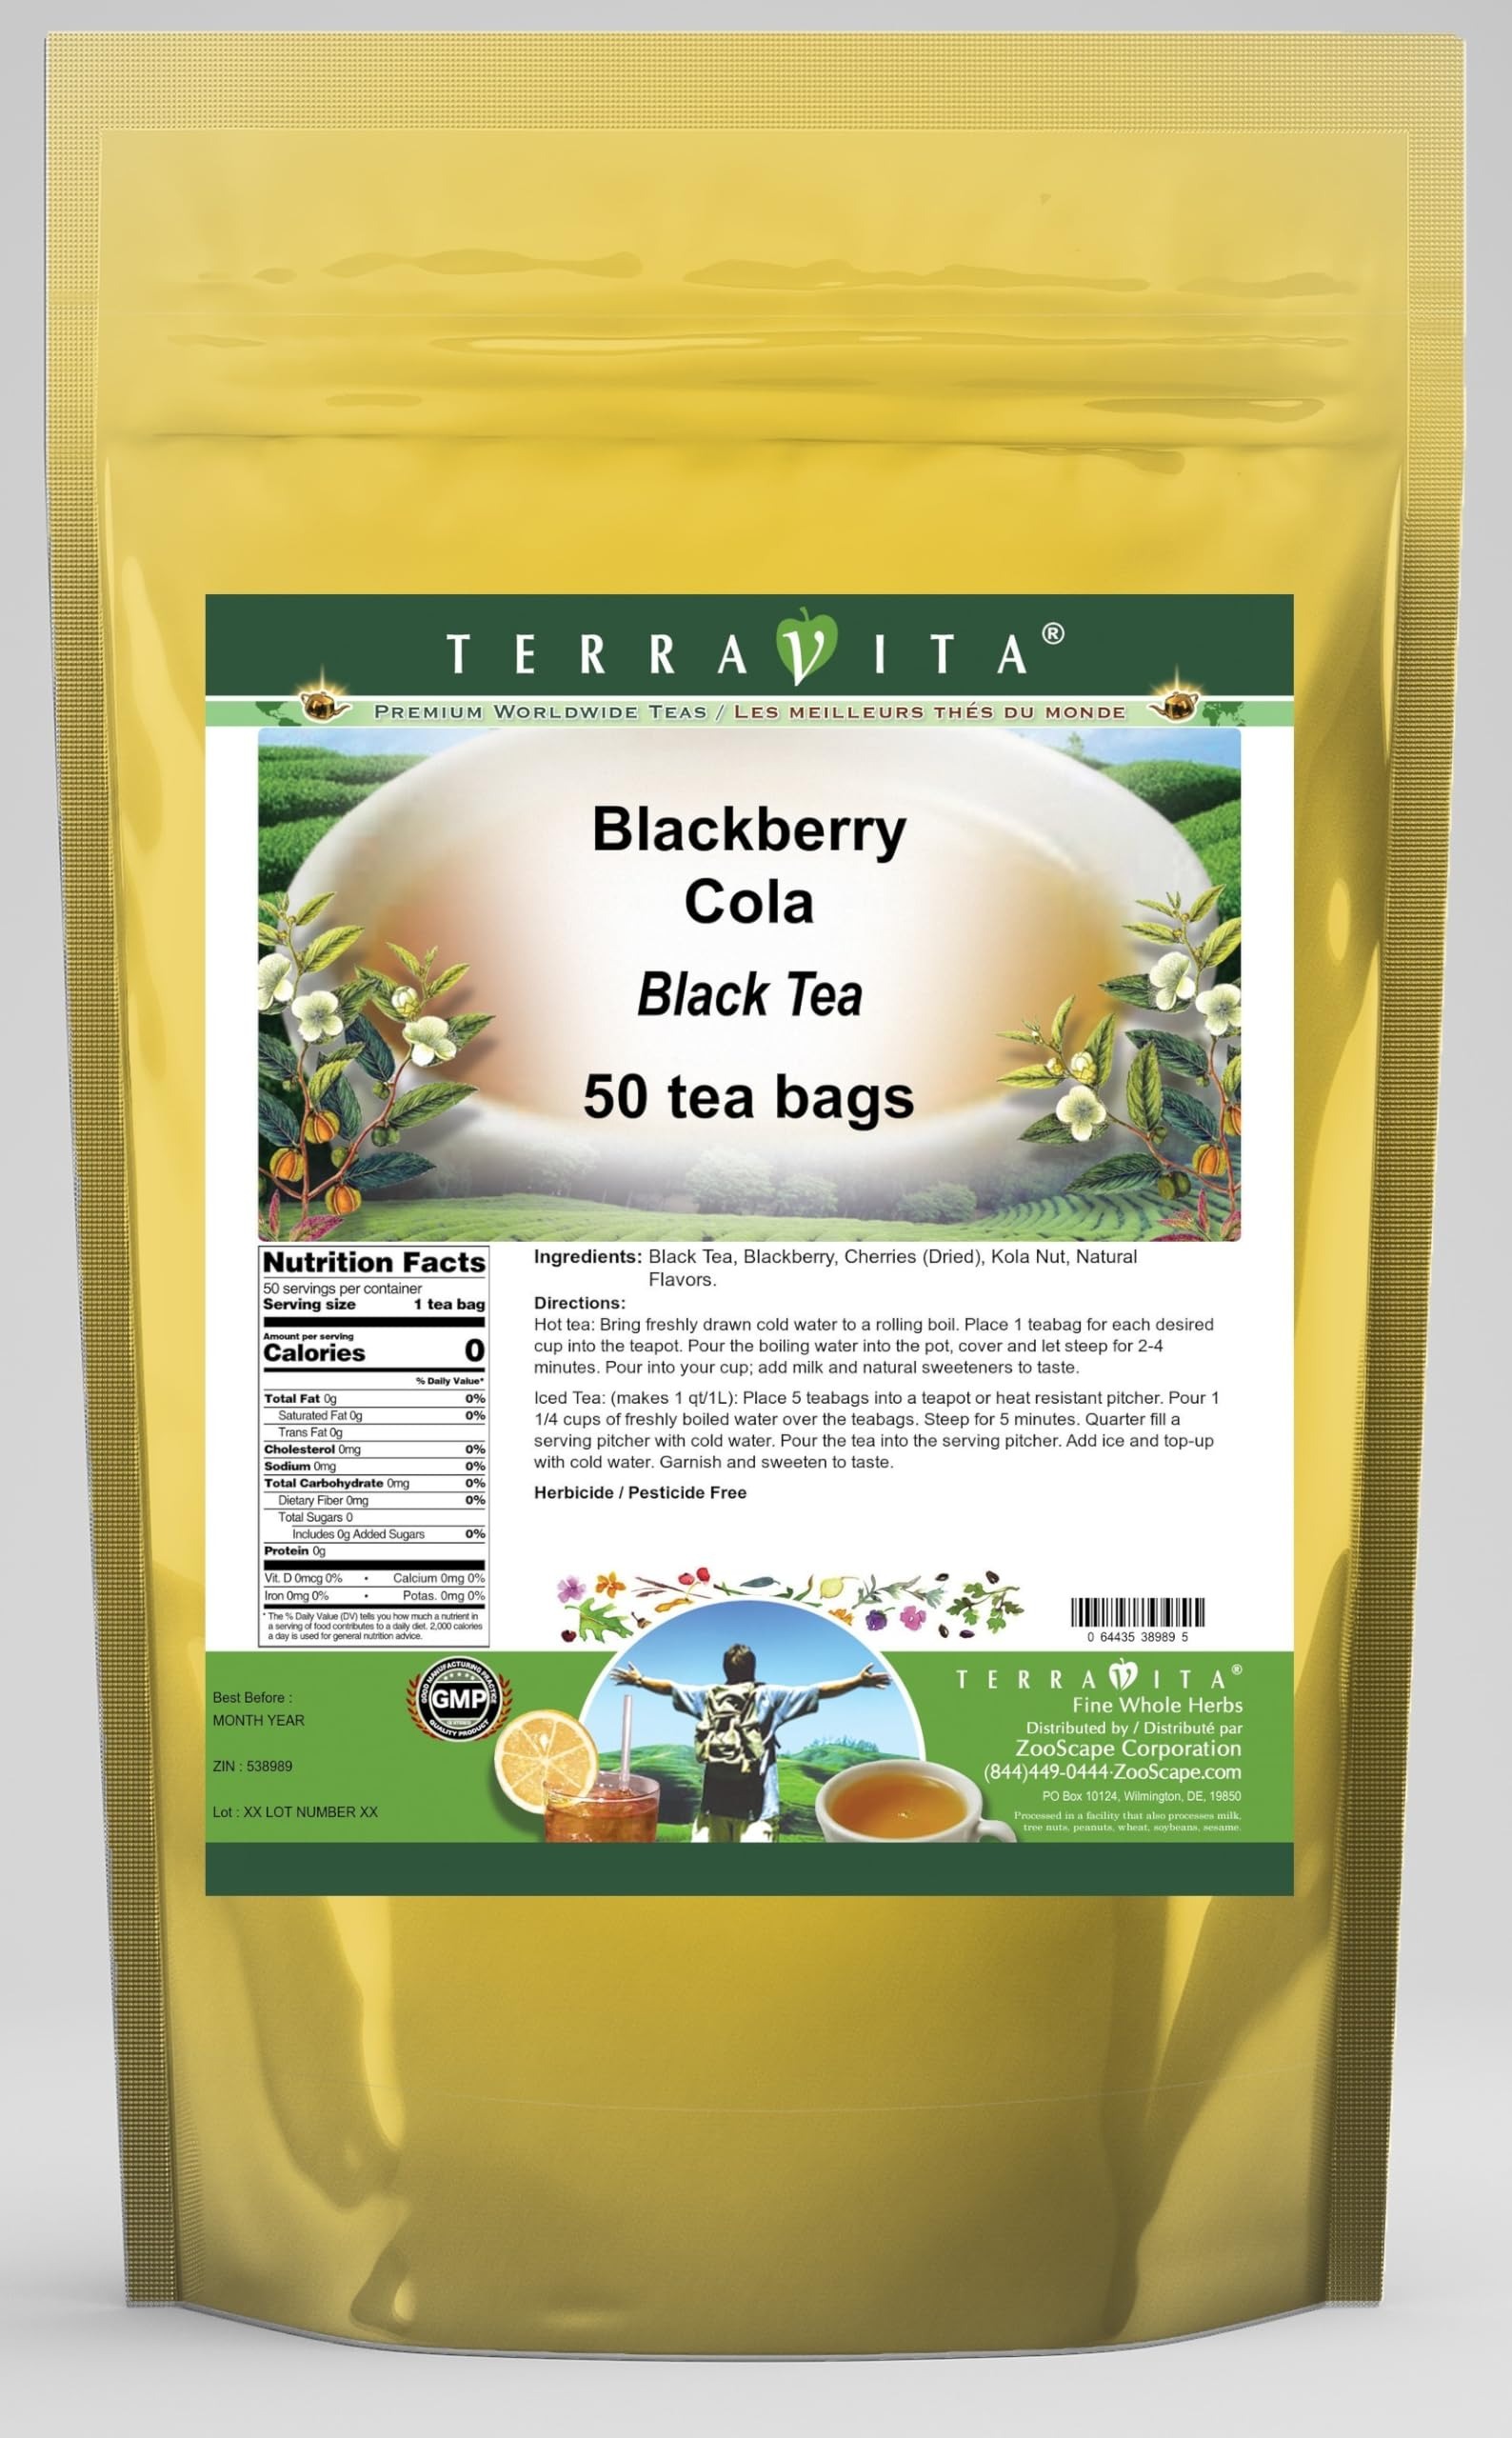
Item Name: Blackberry Cola Black Tea (50 tea bags, ZIN: 538989) - 3 Pack
Bullet Point 1: Our Blackberry Cola Black Tea is a tasty flavored Black tea with Blackberry, Cherries and Kola Nut that has a refreshing taste that will impress you! The unique Blackberry Cola taste is delicious! - Ingredients: Black tea, Blackberry, Cherries, Kola Nut and Natural Blackberry Cola Flavor.
Bullet Point 2: No fillers.
Bullet Point 3: Manufacturer: TerraVita
Bullet Point 4: Size: 50 tea bags
Bullet Point 5: Black Tea Bags - Packed in a convenient upright pouch!
Product Description: Our Blackberry Cola Black Tea is a tasty flavored Black tea with Blackberry, Cherries and Kola Nut that has a refreshing taste that will impress you! The unique Blackberry Cola taste is delicious! - Ingredients: Black tea, Blackberry, Cherries, Kola Nut and Natural Blackberry Cola Flavor. - Hot tea brewing method: Bring freshly drawn cold water to a rolling boil. Place 1 teabag for each desired cup into the teapot. Pour the boiling water into the pot, cover and let steep for 2-4 minutes. Pour into your cup; add milk and natural sweeteners to taste. - Iced tea brewing method: (to make 1 liter/quart): Place 5 teabags into a teapot or heat resistant pitcher. Pour 1 1/4 cups of freshly boiled water over the teabags. Steep for 5 minutes. Quarter fill a serving pitcher with cold water. Pour the tea into the serving pitcher. Add ice and top-up with cold water. Garnish and sweeten to taste. - TerraVita is an exclusive line of premium-quality, natural source products that use only the finest, purest and most potent ingredients found around the world. TerraVita is hallmarked by the highest possible standards of purity, potency, stability and freshness. All of our products are prepared with the highest elements of quality control, from raw materials through the entire manufacturing process, up to and including the moment that the bottles or bags are sealed for freshness and shipped out to you. Our highest possible standards are certified by independent laboratories and backed by our personal guarantee. - TerraVita exists to meet and ensure your family's health and wellness without the harmful effects of chemicals and health products. We strive to make all of our products affordable and reliable and are constantly searching the market to maintain our affordability and to look for n
Value: 150.0
Unit: Count

Price: 77.04